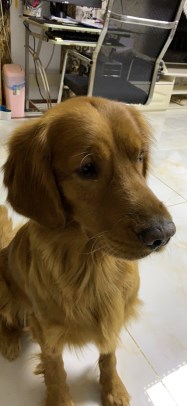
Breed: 5355-n000126-golden_retriever